Lemuel Punderson

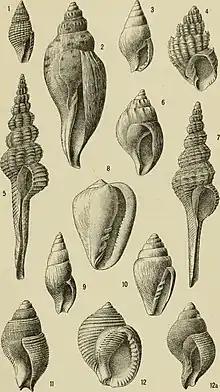
Lithograph by L. S. Punderson & Son in the Bulletin of the Museum of Comparative Zoology at Harvard College

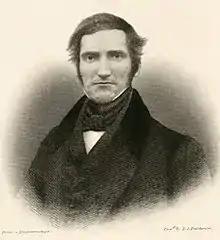
Engraving of Asahel Grant by Punderson from a daguerrotype

The book on the history and antiquities of New Haven he and John Warner Barber published in 1856 included an engraving of John Davenport. He also made an engraving of Yale College campus in New Haven showing trees and buildings on the campus. Punderson made an 1855 engraving of Matthew Fontaine Maury.